Staffordshire

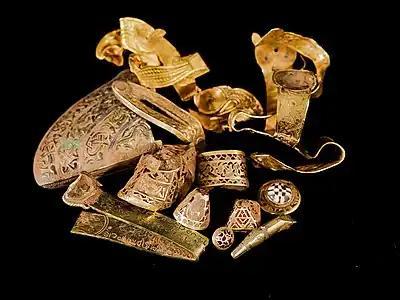
The Staffordshire Hoard, discovered in a field near Lichfield in July 2009, is perhaps the most important collection of Anglo-Saxon objects found in England.

A significant boundary change occurred in 1926 when the east of Sedgley was transferred to Worcestershire to allow the construction of the new Priory Estate on land purchased by Dudley County Borough council.